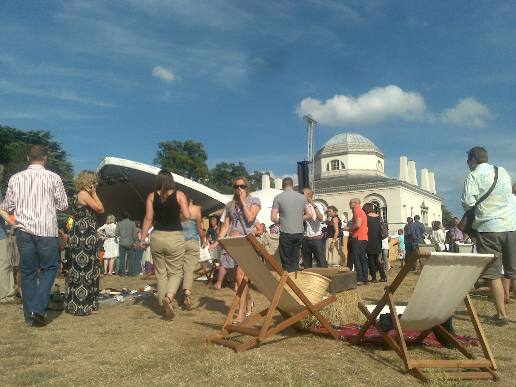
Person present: Yes